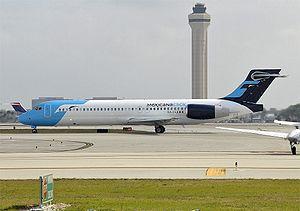
Aerocaribe était une compagnie aérienne du Mexique qui a été rebaptisée Click Mexicana puis MexicanaClick devenant une compagnie à bas coûts du groupe Mexicana, désormais partie du Grupo Posadas.
Le Boeing 717 est un avion de ligne construit par la société Boeing. Il s'agissait du plus petit appareil de sa gamme. Lancé en 1995 sous le nom de MD-95, c'était le dernier vestige de la marque McDonnell Douglas, rachetée par Boeing en 1997. À l'origine, le numéro 717 est attribuée à l'avion ravitailleur KC-135 et ses dérivés ; toutefois, n'étant pas utilisée, elle revient au MD-95.